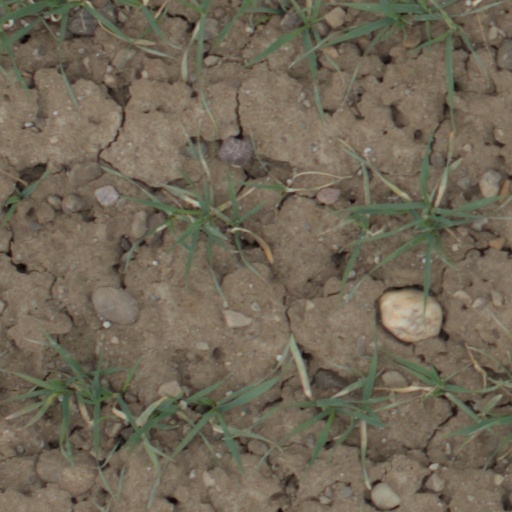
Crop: wheat